Riffle-pool sequence

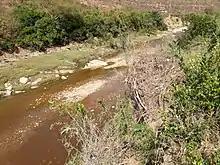
Two pools separated by a riffle in Giba river in Ethiopia

In a flowing stream, a riffle-pool sequence (also known as a pool-riffle sequence) develops as a stream's hydrological flow structure alternates from areas of relatively shallow to deeper water. This sequence is present only in streams carrying gravel or coarser sediments. Riffles are formed in shallow areas by coarser materials, such as gravel deposits, over which water flows. Pools are deeper, calmer areas whose bed load (in general) is made up of finer material such as silt. Streams with only sand or silt laden beds do not develop the feature. The sequence within a stream bed commonly occurs at intervals of from 5 to 7 stream widths. Meandering streams with relatively coarse bed load tend to develop a riffle-pool sequence with pools in the outsides of the bends and riffles in the "crossovers" between one meander to the next on the opposite margin of the stream. The pools are areas of active erosion and the material eroded tends to be deposited in the riffle areas between them.